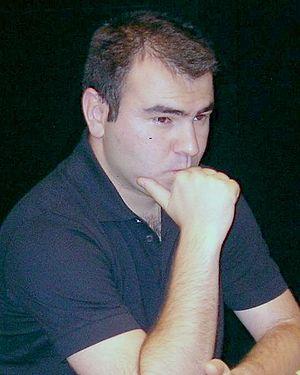
Shakhriyar Mamedyarov, né le 12 avril 1985 à Sumqayıt, est un des meilleurs joueurs d'échecs mondiaux, grand maître international depuis 2002.